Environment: lab
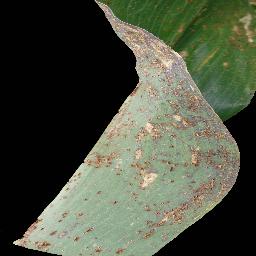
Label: common_rust